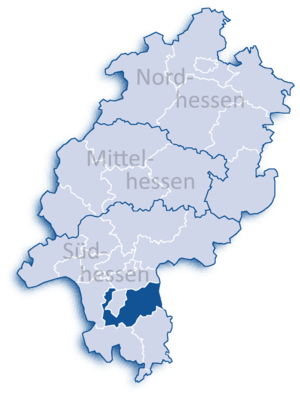
L’arrondissement de Darmstadt-Dieburg est un arrondissement de Hesse situé dans le district de Darmstadt. Son chef-lieu est Darmstadt.